Sylvia Masebo

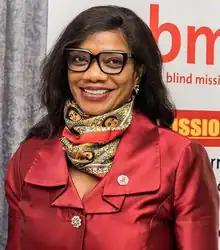
Masebo in 2022

Sylvia Masebo (born March 7, 1963) is a Zambian entrepreneur, politician, and National Assembly of Zambia representative for Chongwe constituency with the United Party for National Development (UPND). Sylvia Masebo holds a degree in Banking and Finance. She first stood on the ticket of Zambian Republican Party (ZRP) in 2001, then the Movement for Multi-Party Democracy (MMD) in 2006, then the Patriotic Front (PF) in 2011, and then the UPND in 2021. She is the current Minister of Lands and Natural Resources in Zambia. She previously held positions as the Minister of Health on two occasions (2005 - 2006 and 2021 - 2024), as the Minister of Local Government on two occasions (2003 - 2005 and 2006 - 2008) and as the Minister of Tourism and Arts (2012 - 2014).